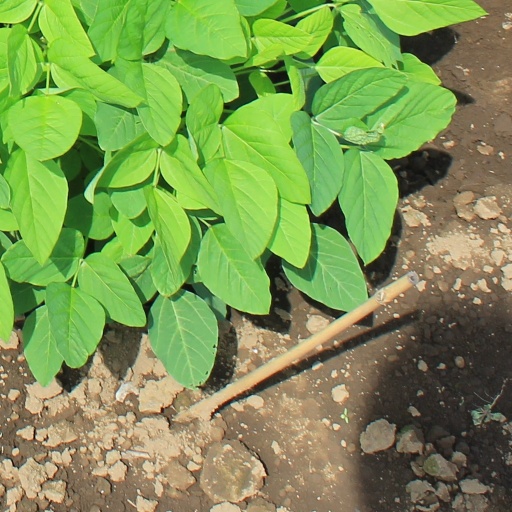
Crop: soybean